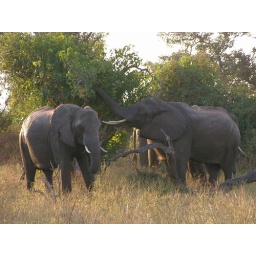
A herd of 23 elephants crossed in front of us going to the river